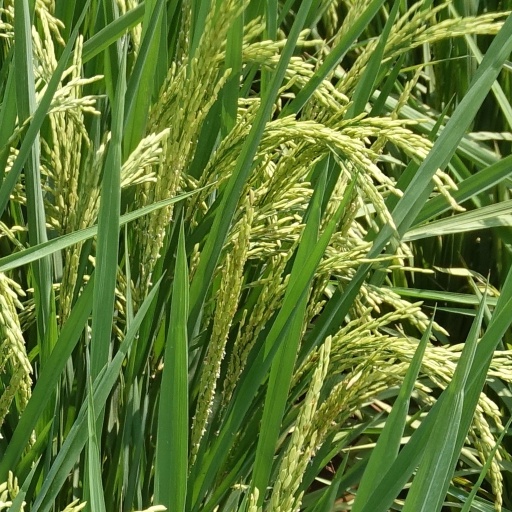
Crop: rice